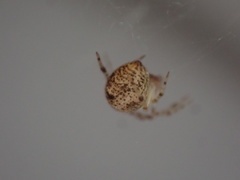
Species: Parasteatoda_tepidariorum